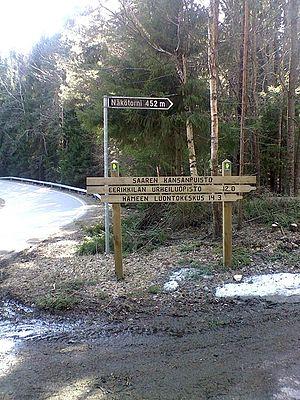
Tammela est une municipalité du sud-ouest de la Finlande, dans la région du Kanta-Häme.